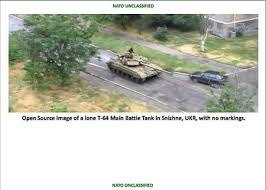
Label: Tank